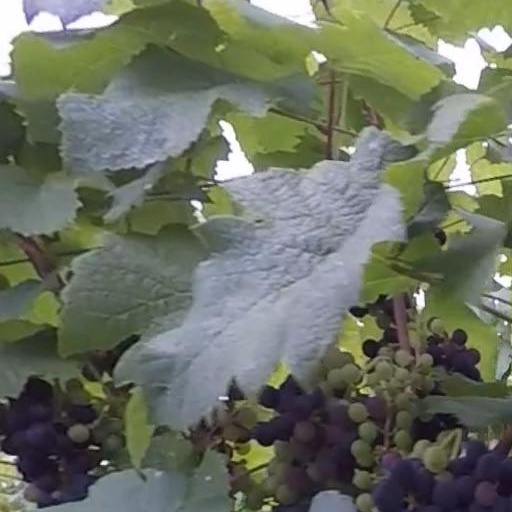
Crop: grape